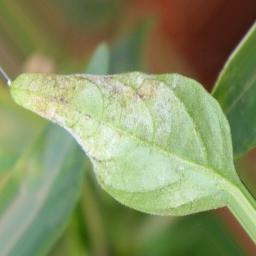
Label: powdery mildew